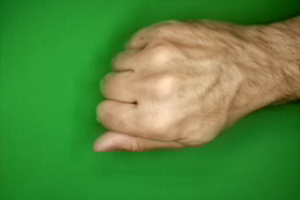
Label: rock